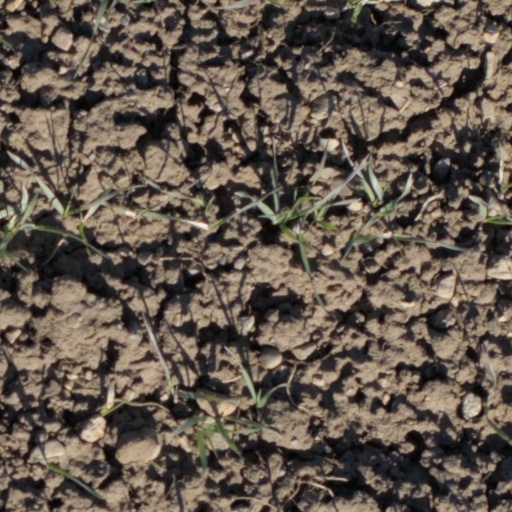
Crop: wheat